Celeste (video game)

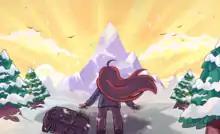
"Celeste"'s art style for its cutscenes was praised in addition to its pixel art.

The visuals and audio were praised too. The game's pixel art was praised by critics—"Ars Technica" and "Nintendo Life" lauded its variety, and "Polygon" said it made the game's characters and environments look "vibrant and memorable". The art style present in cutscenes was also praised, with "Eurogamer" calling it "beautifully simple", and "Nintendo Life" and "GameSpot" appreciating how it complemented the pixel art. "Nintendo Life" and "Rock Paper Shotgun" also praised the game's animations.